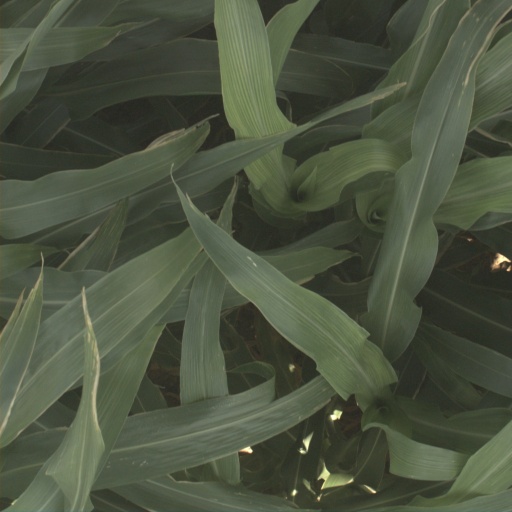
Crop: sorghum